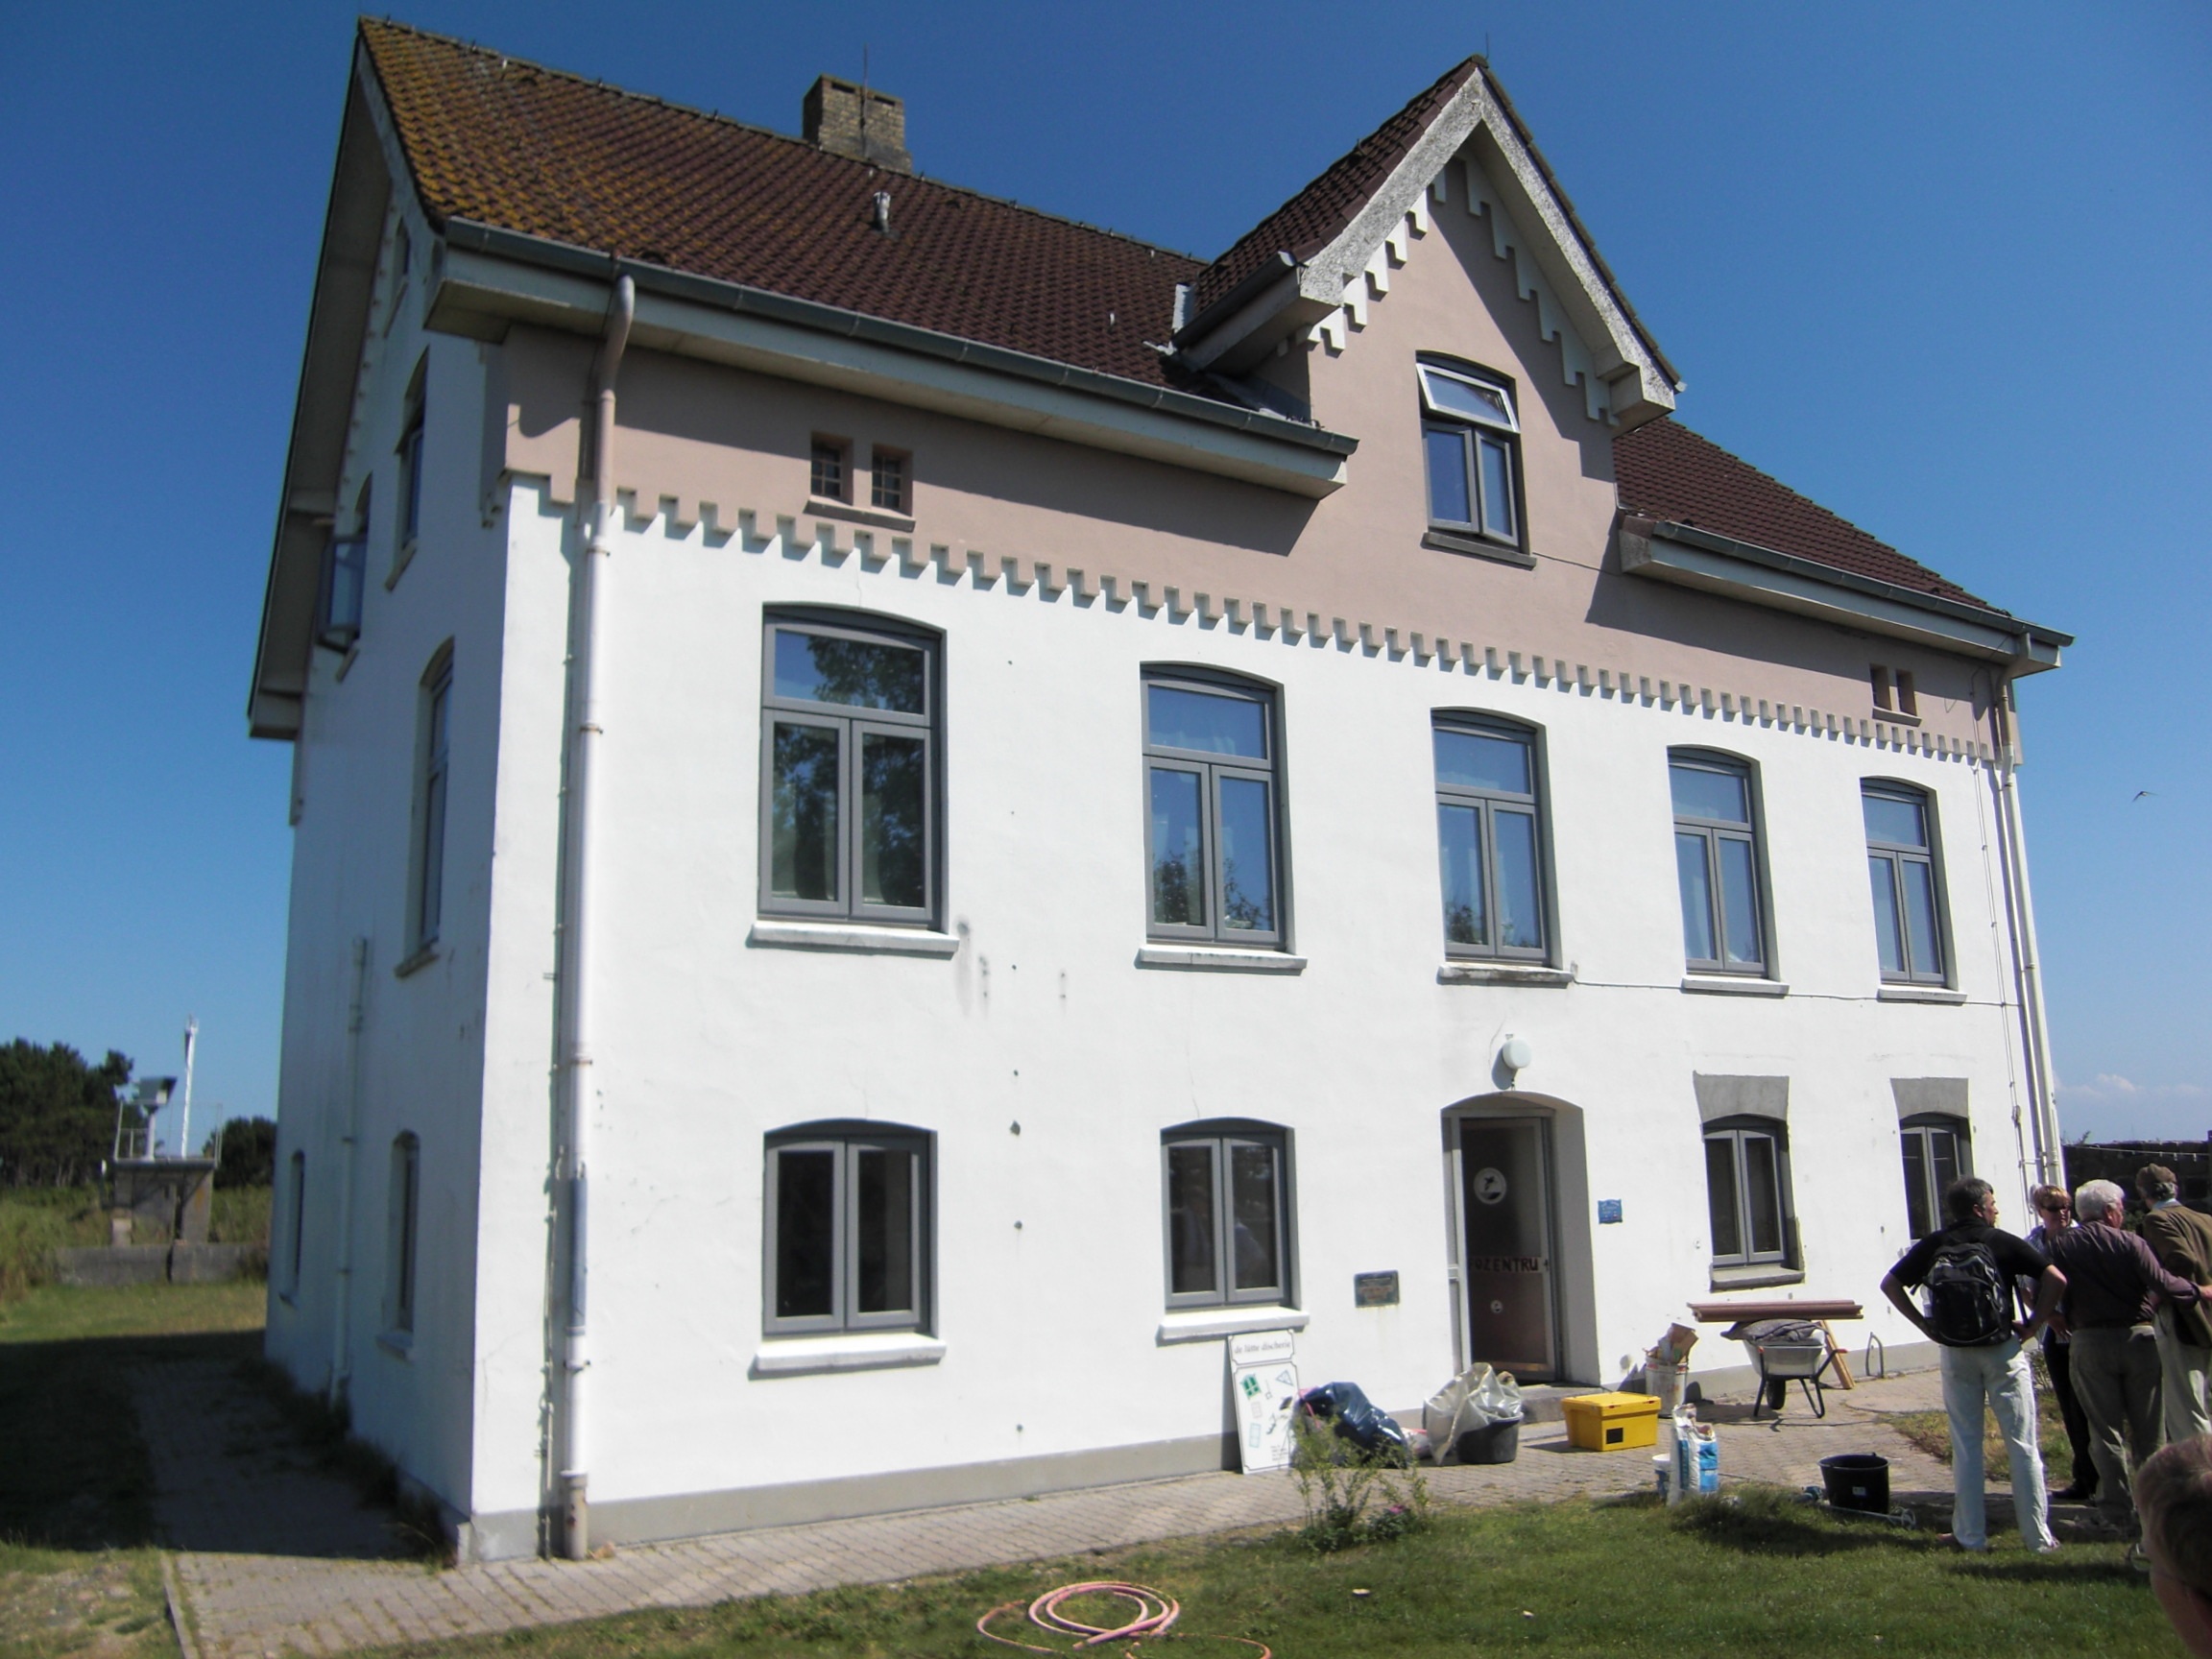
villa, mansion, house, town, building, home, cottage, facade, property, estate, real estate, tours, schlei, steer island, lighthouse foundation, pilot house